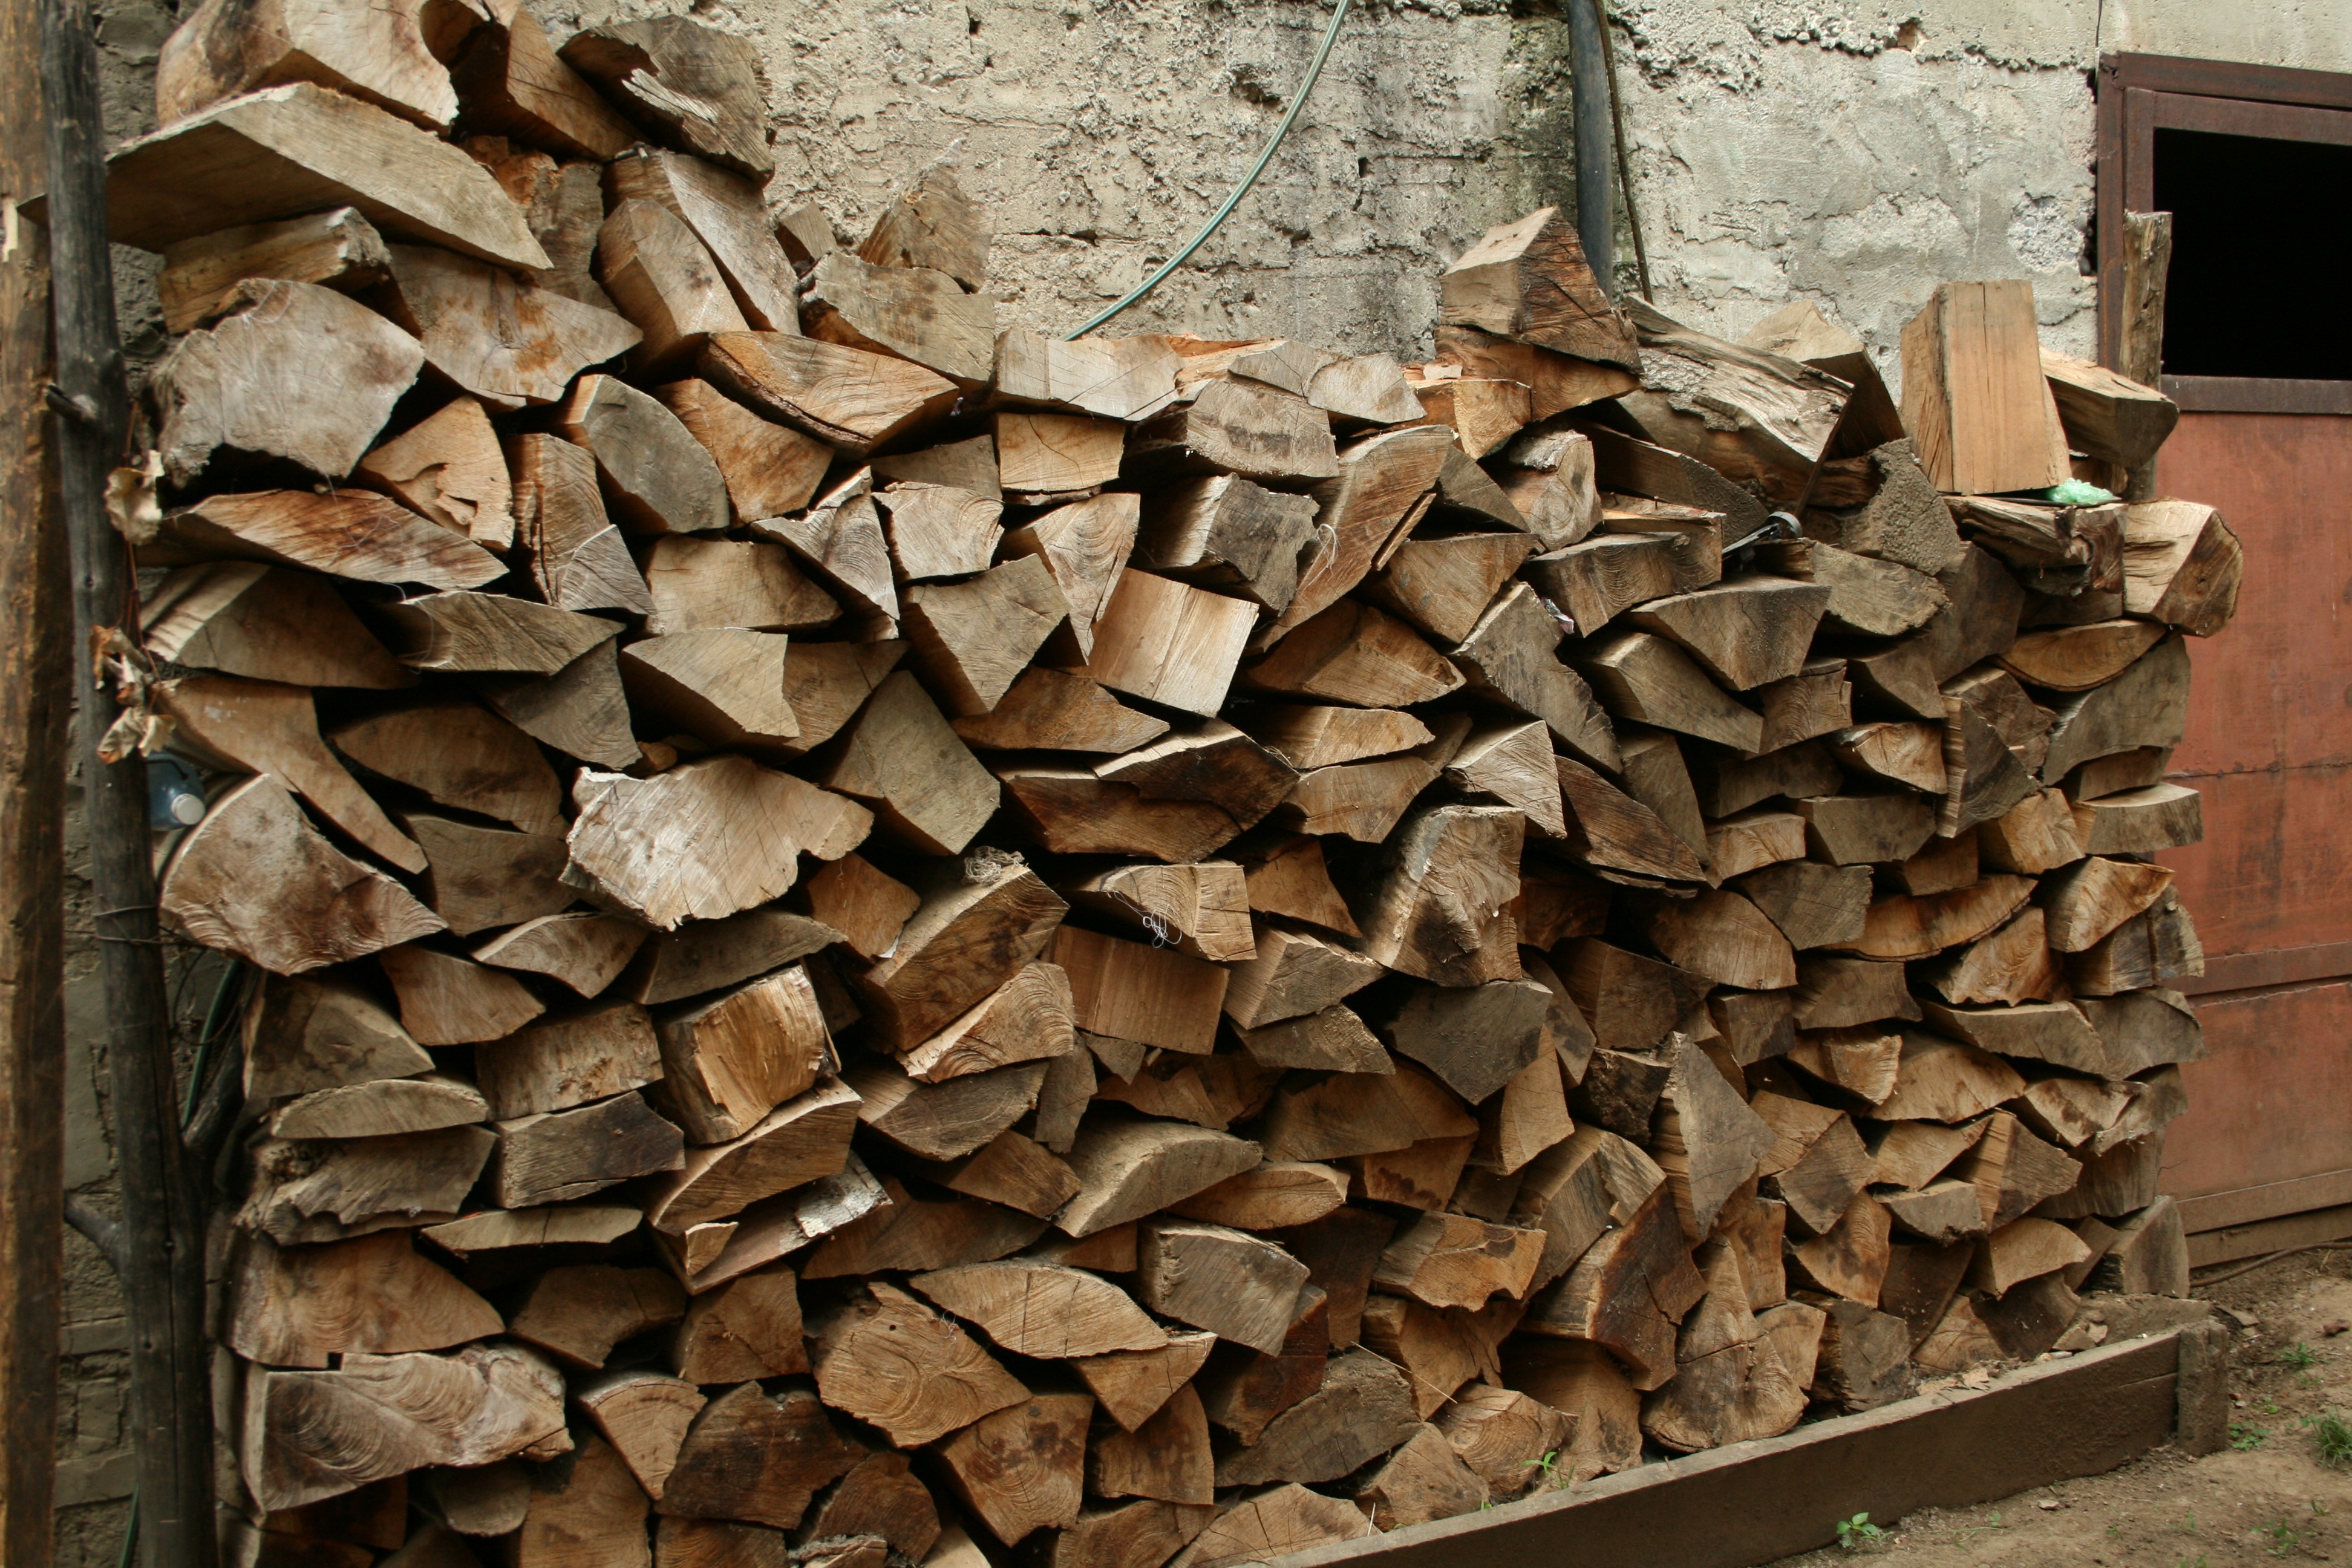
tree, rock, branch, wood, trunk, wall, village, soil, stone wall, firewood, lumber, material, rubble, georgia, ancient history, woody plant